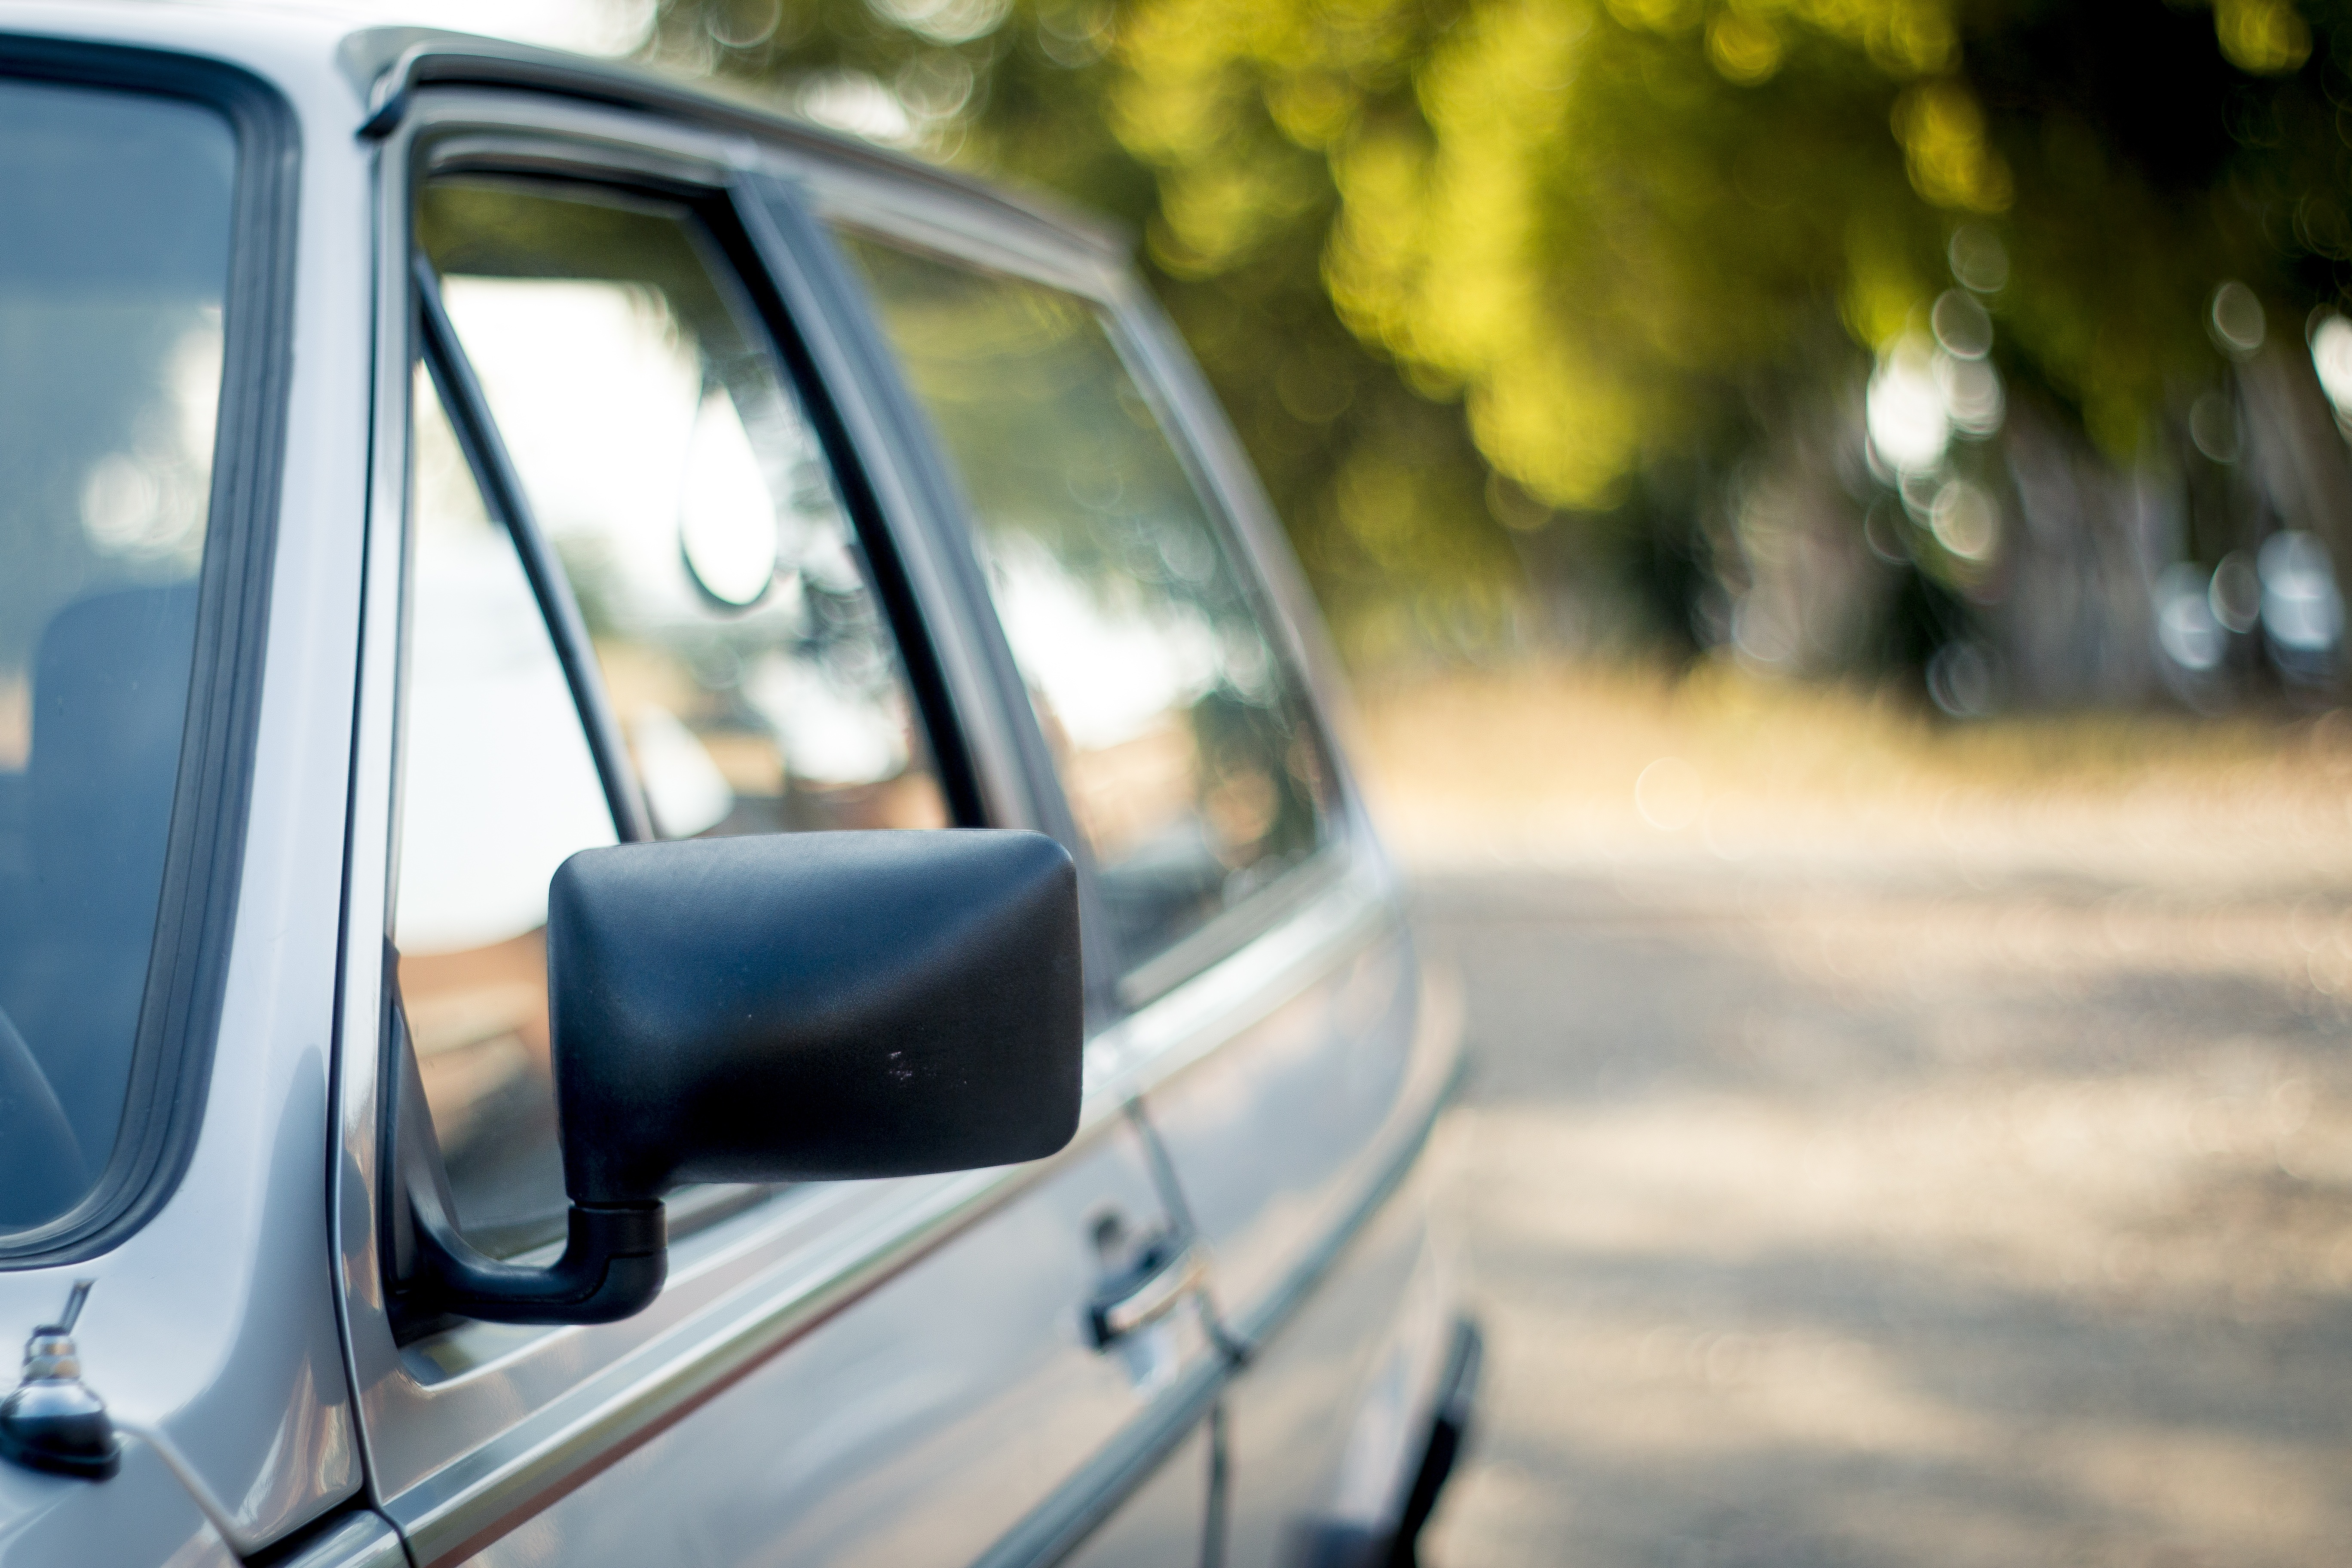
car, glass, driving, old, vehicle, city car, land vehicle, automobile make, automotive exterior